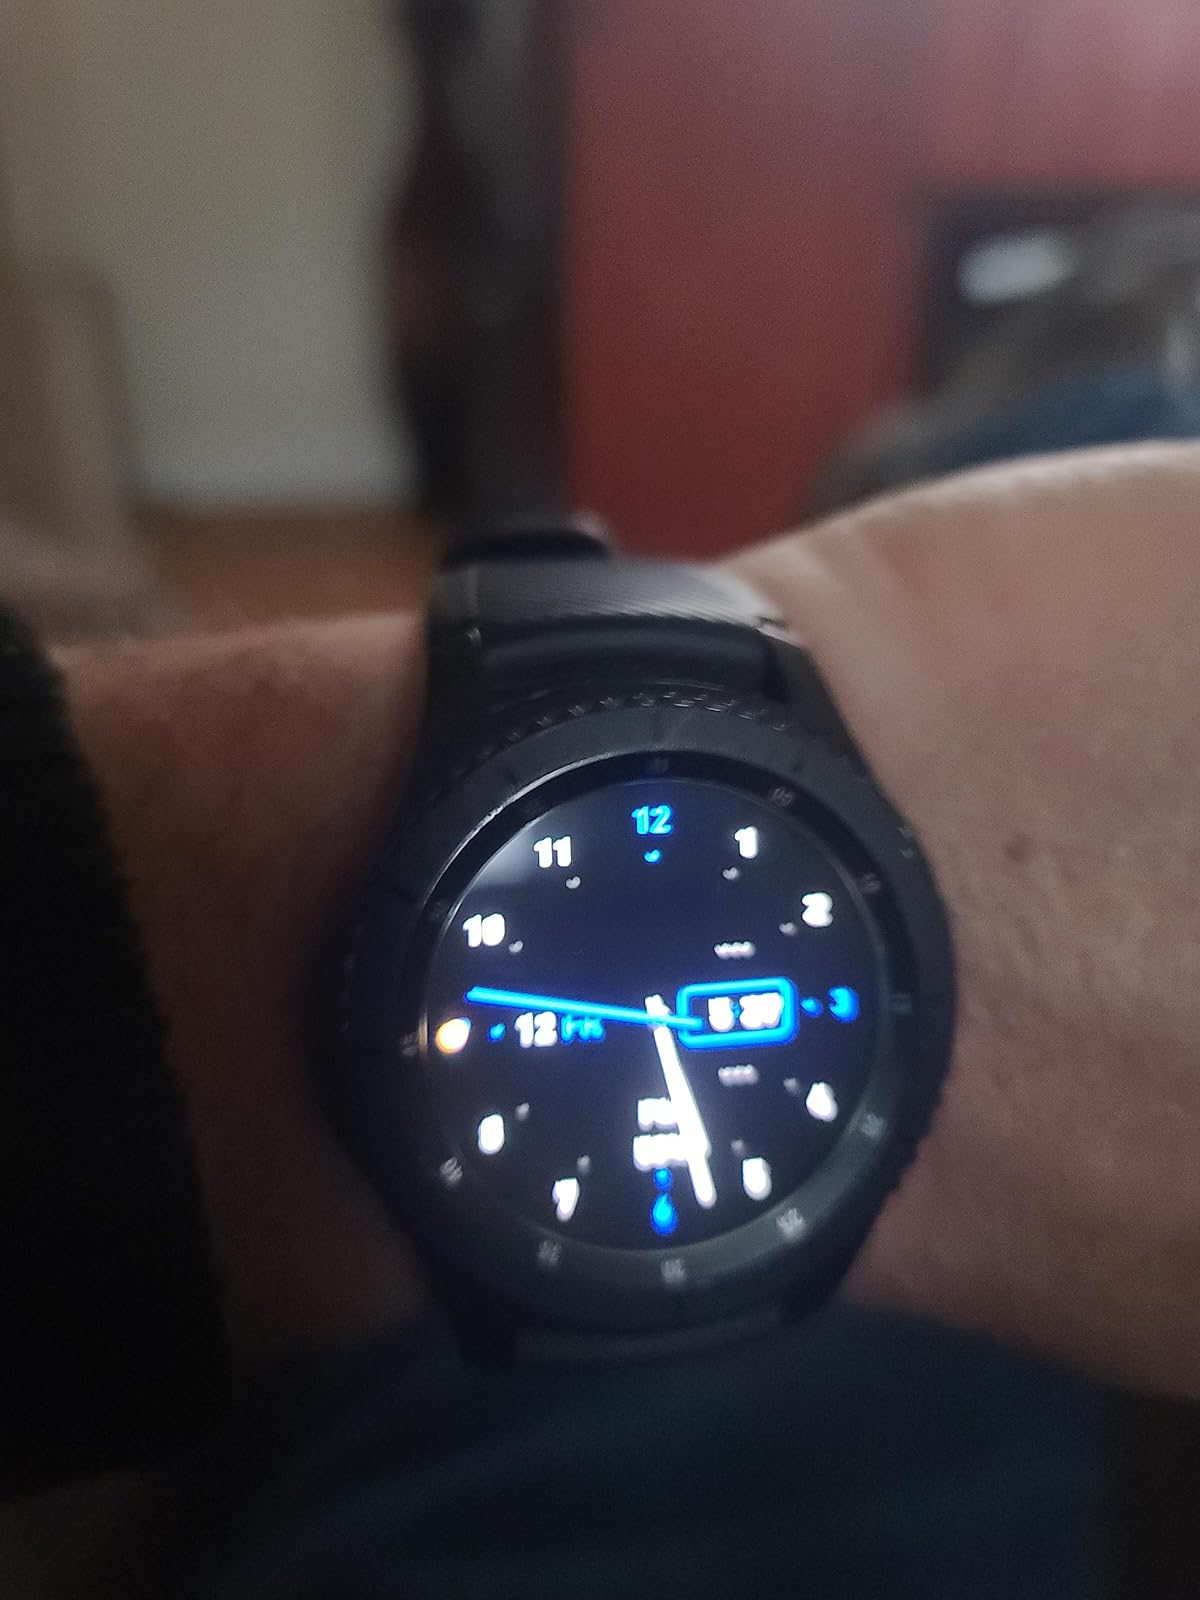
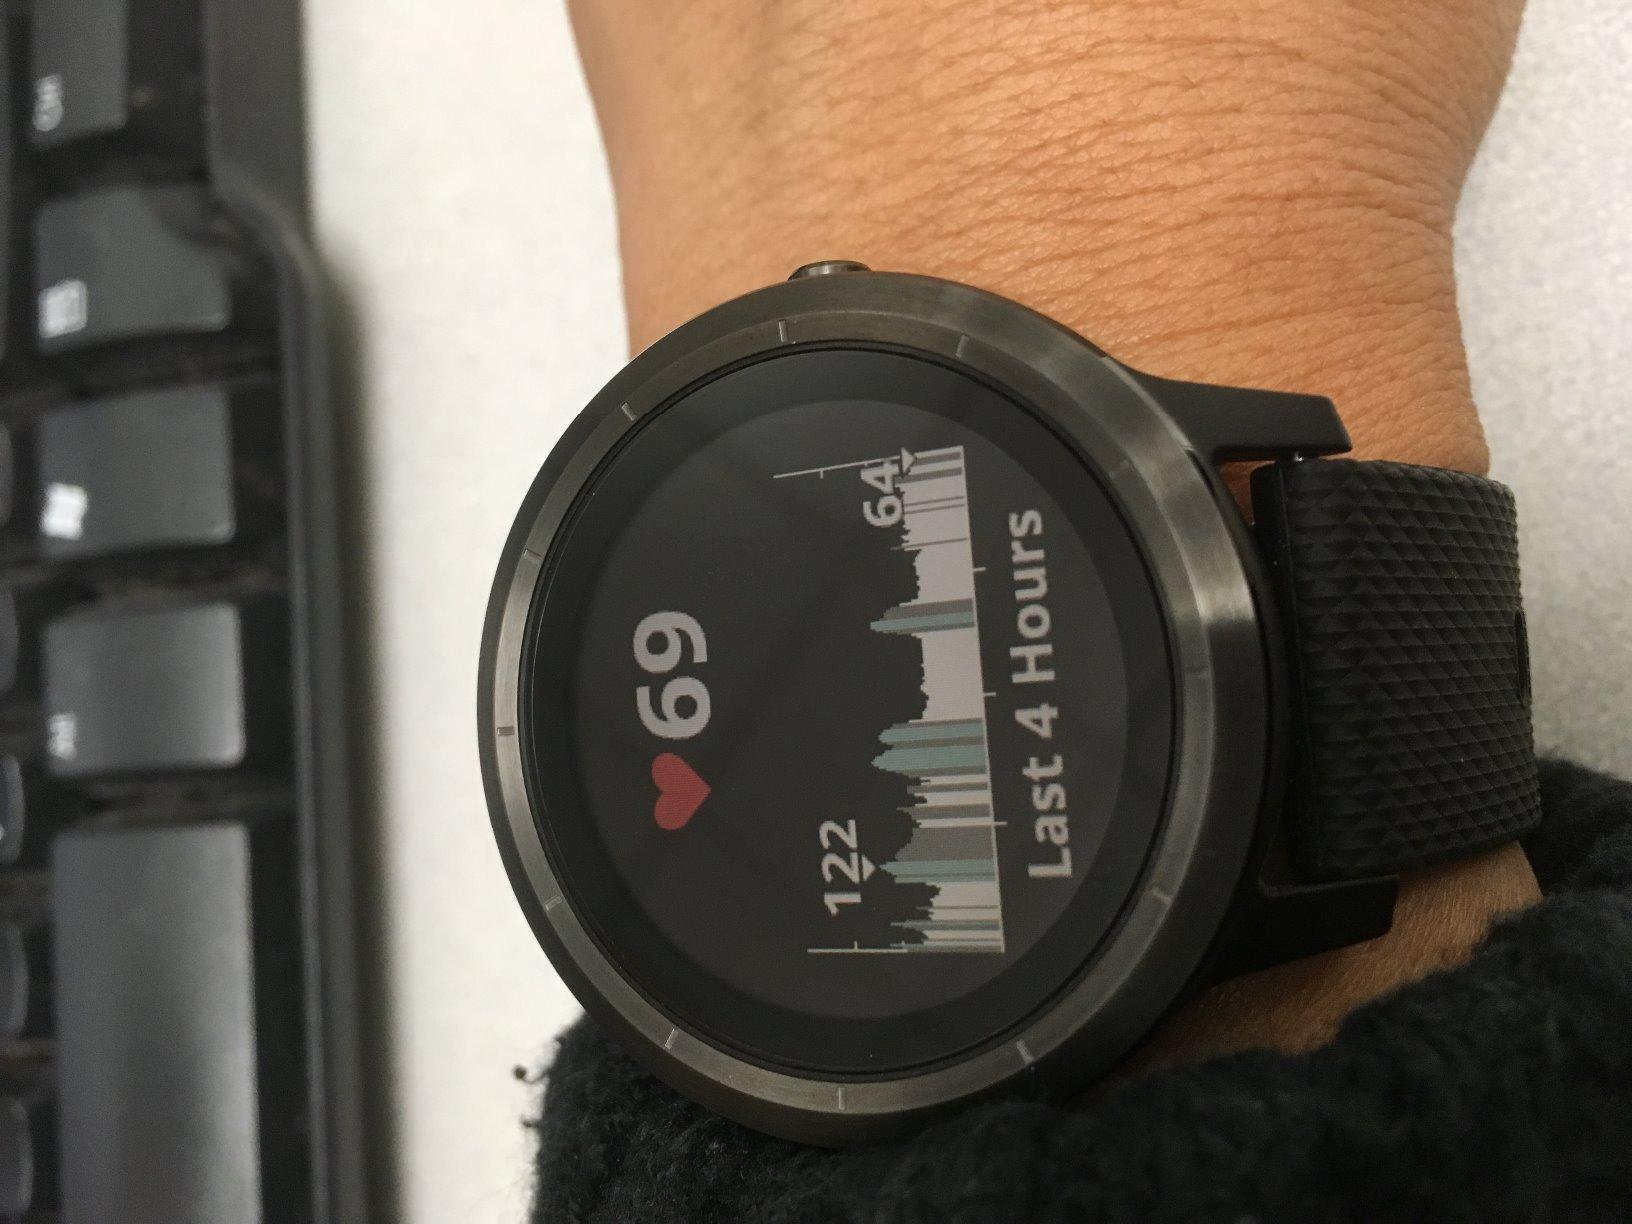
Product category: smartwatch
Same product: no